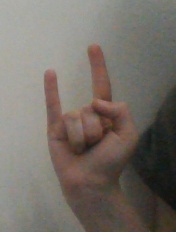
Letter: la